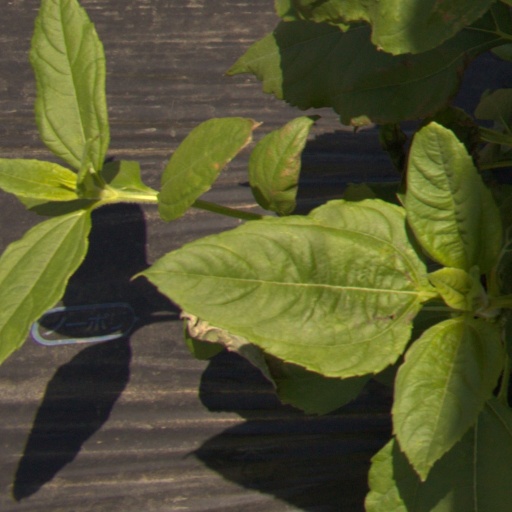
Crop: Jerusalem artichoke